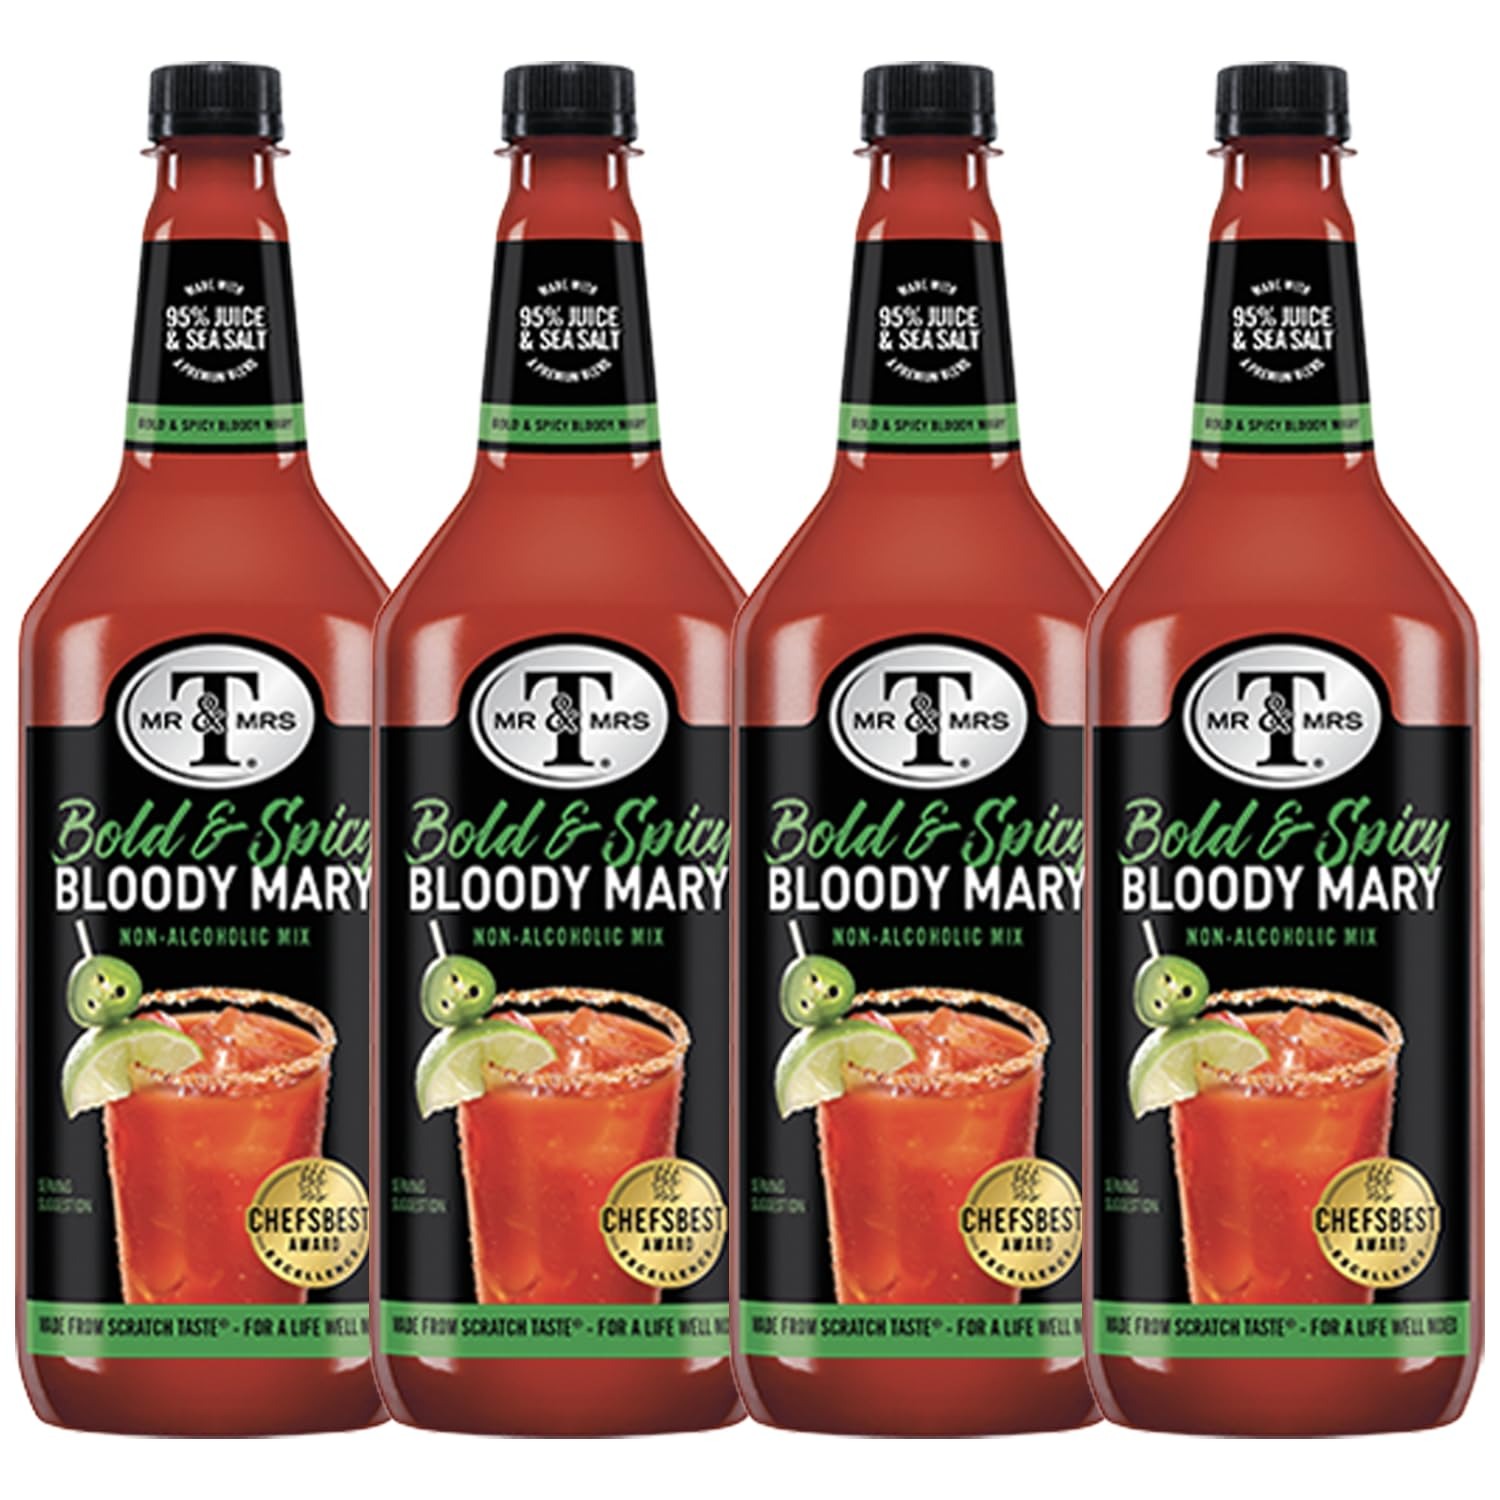
Item Name: Mr & Mrs T Bold & Spicy Bloody Mary Mix, 1L Bottle, – Premium Cocktail Mixer for Spicy Bloody Marys, Ready to Use
Bullet Point 1: Bold and Spicy Bloody Mary Mix: The Bold & Spicy Bloody Mary Mix takes the Original Bloody Mary flavor and spices it up with a blend of jalapeño, chipotle and red cayenne peppers and perfected with 95% juice
Bullet Point 2: Passion for Craftsmanship: Mr & Mrs T’s approach to mixing is both a science and an art, with a focus on creating perfectly balanced flavors that deliver a subtle, nuanced taste in every sip.
Bullet Point 3: Premium Ingredients: They are committed to using only the highest-quality, carefully sourced ingredients, ensuring that every mixer stands out in flavor and freshness.
Bullet Point 4: Perfect Work-Play Balance: Their philosophy is about finding the ideal harmony between work and play, which is reflected in the balanced, vibrant taste of each mixer they create.
Bullet Point 5: Trusted Since 1960: For over 60 years, Mr & Mrs T has been a staple in American homes, offering trusted, reliable mixers that enhance any cocktail experience.
Value: 136.0
Unit: Fl Oz

Price: 33.98